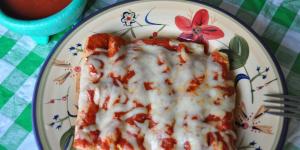
enchiladas libanesas